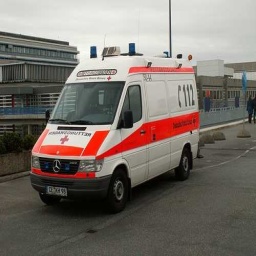
Label: ambulance